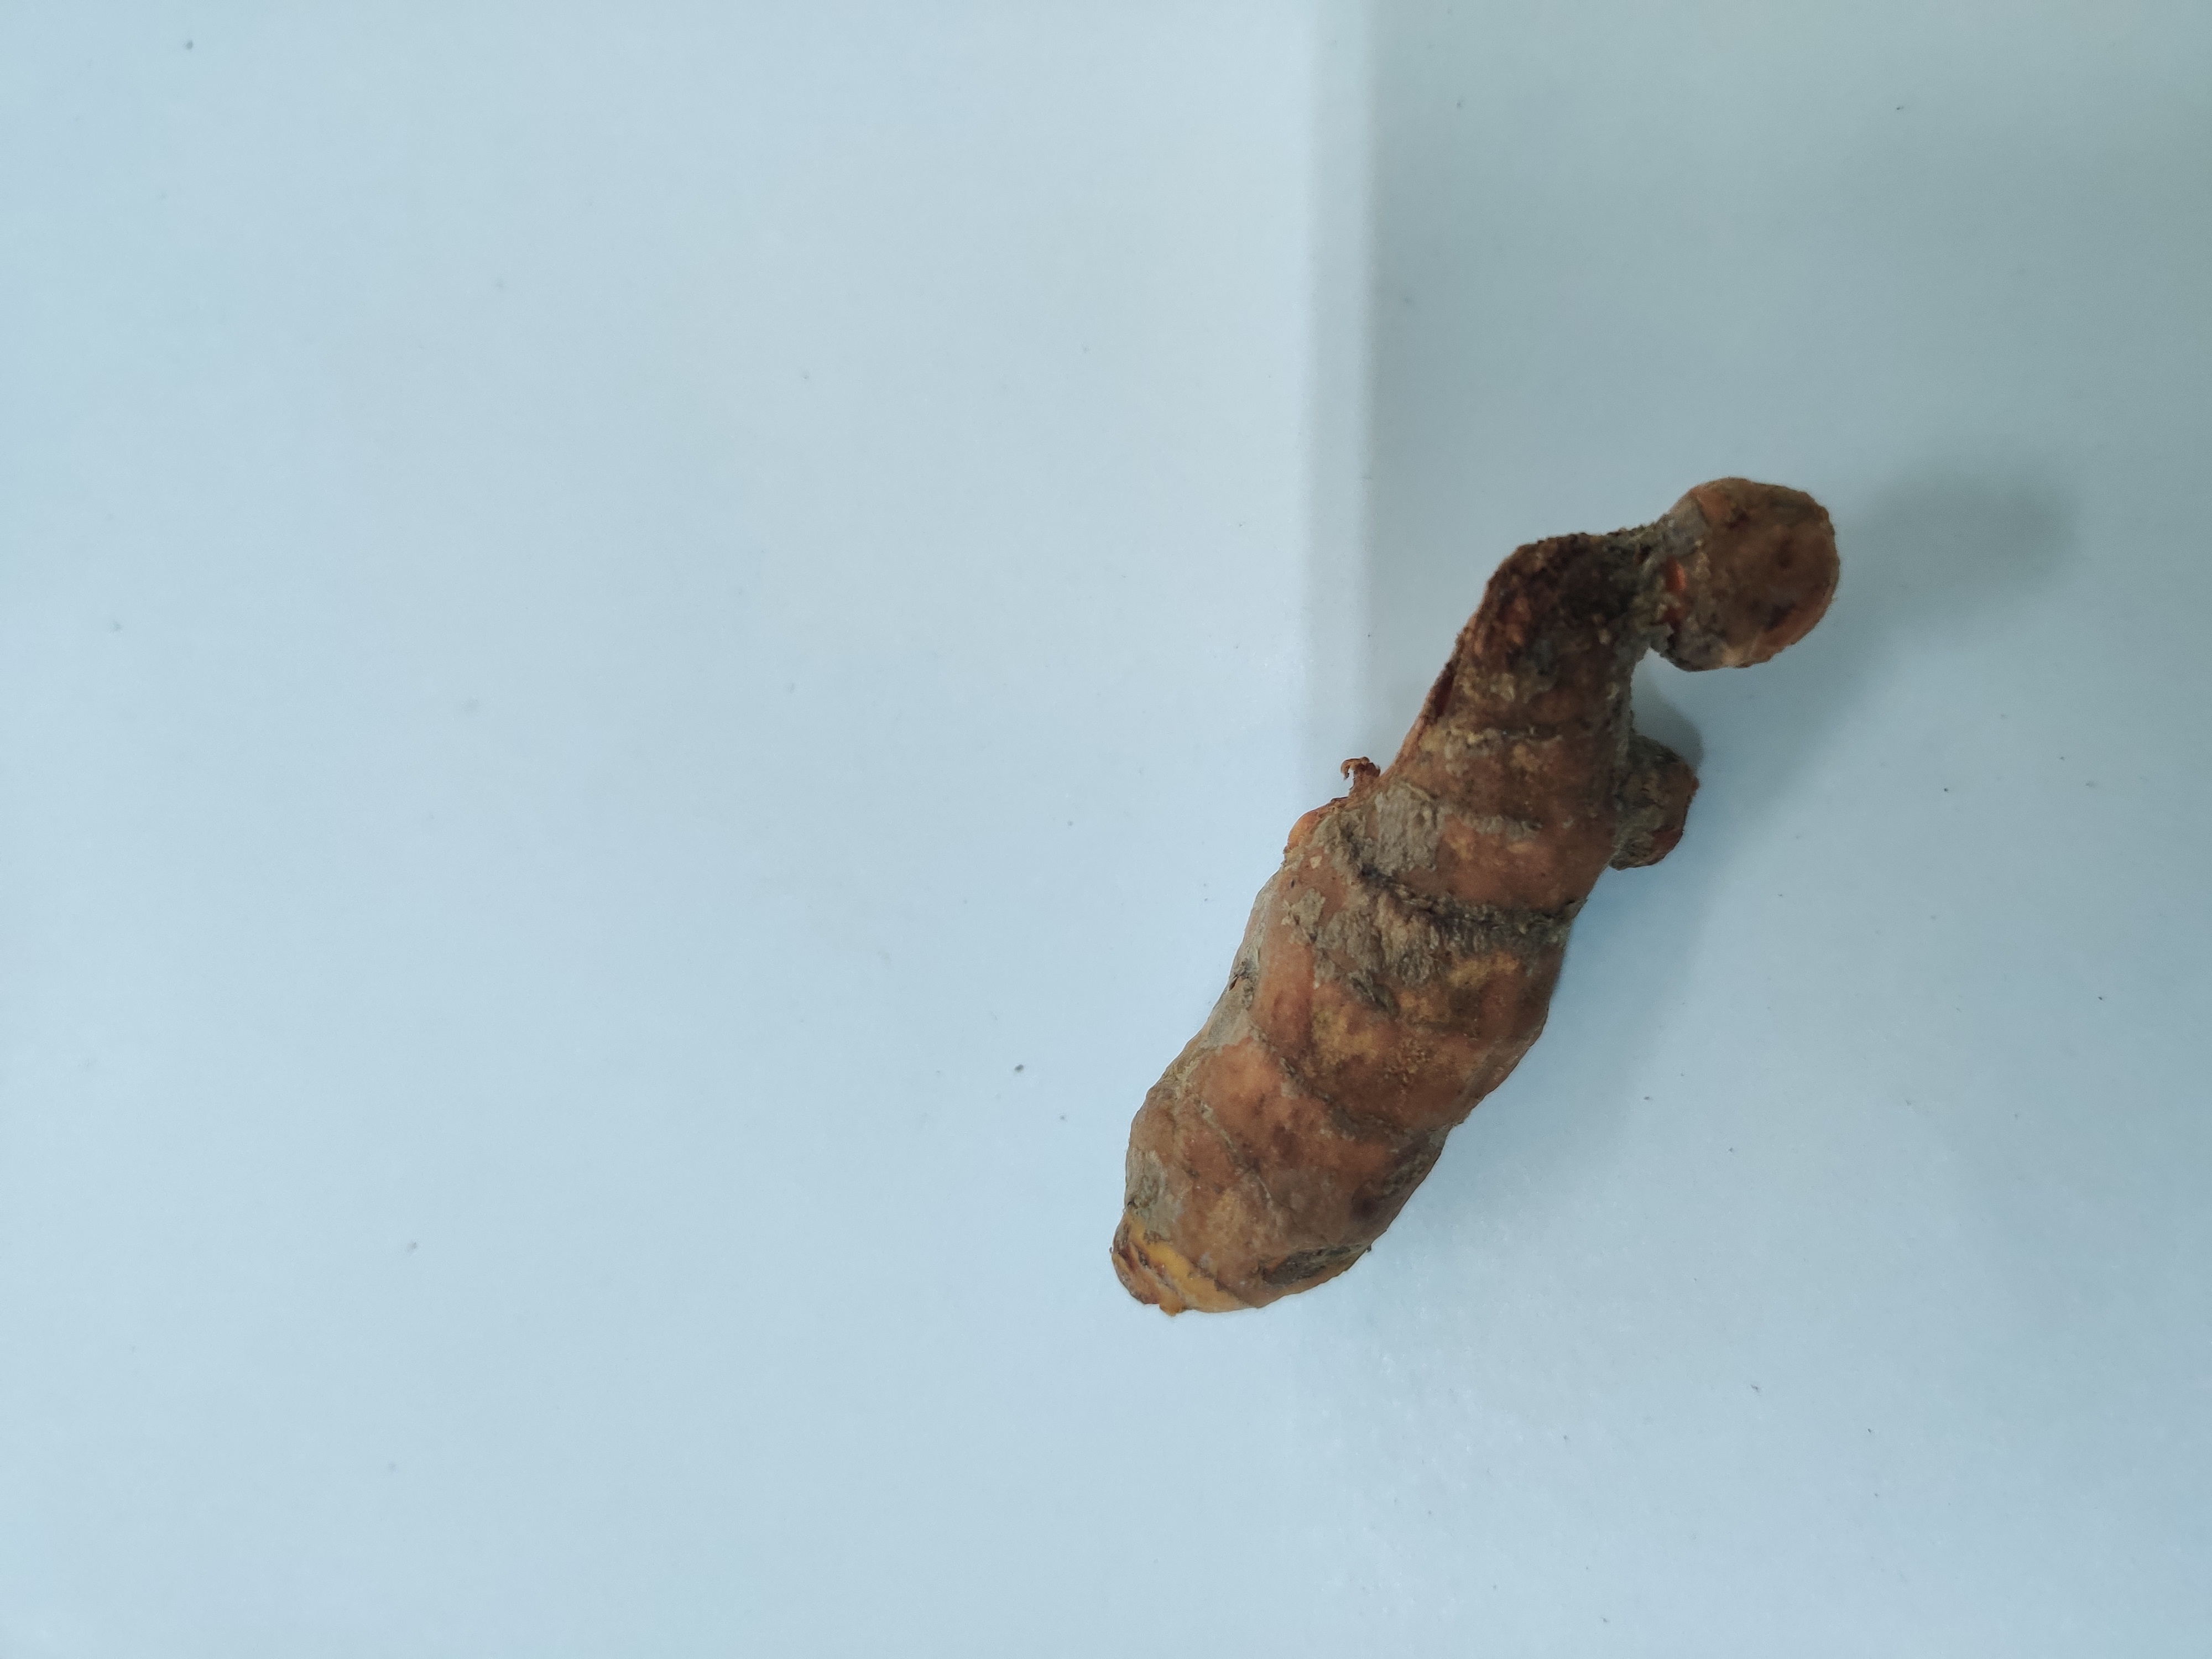
Crop: Turmeric
Condition: Severely Damaged